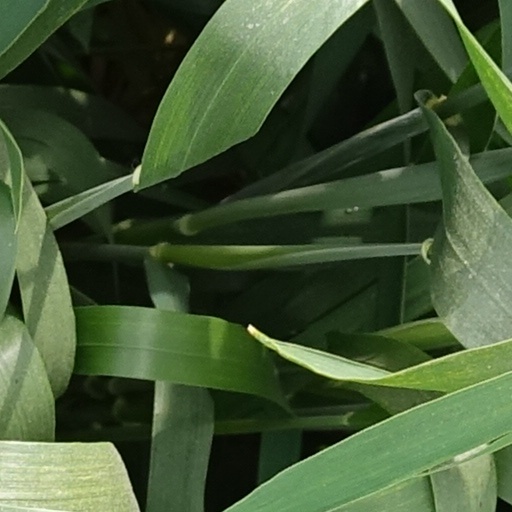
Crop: wheat